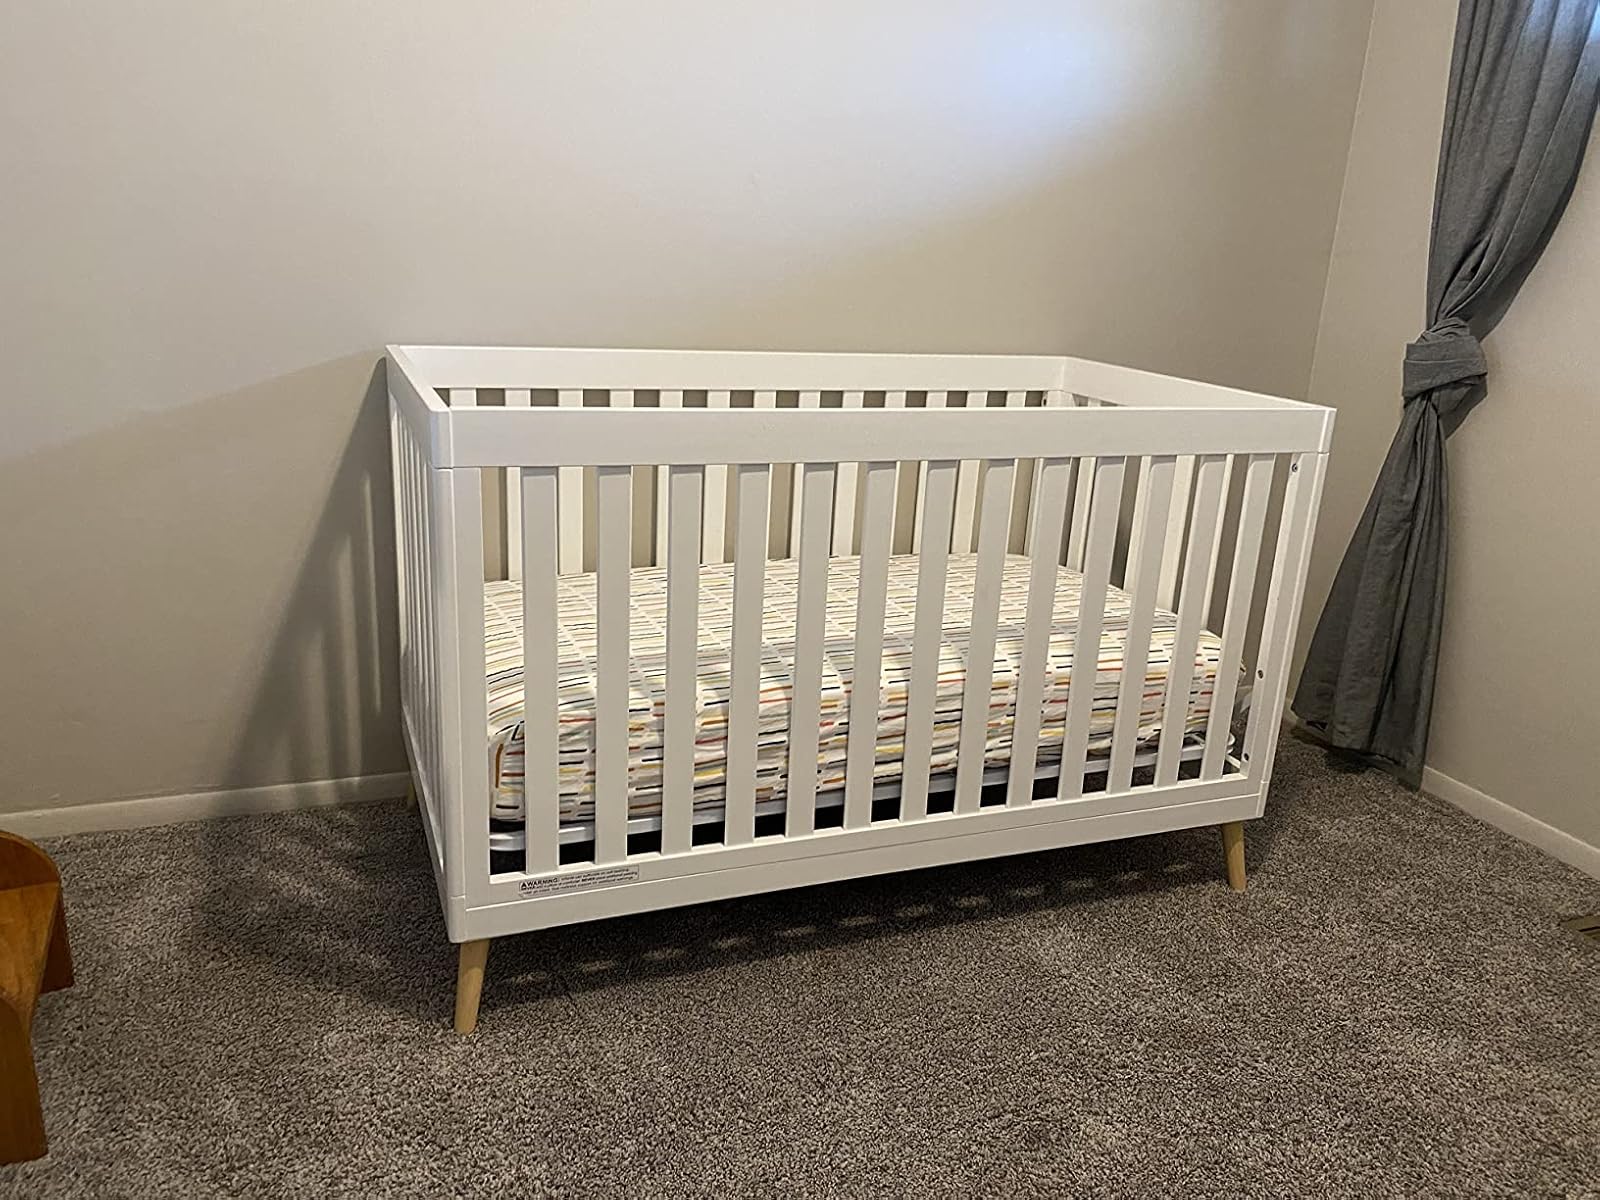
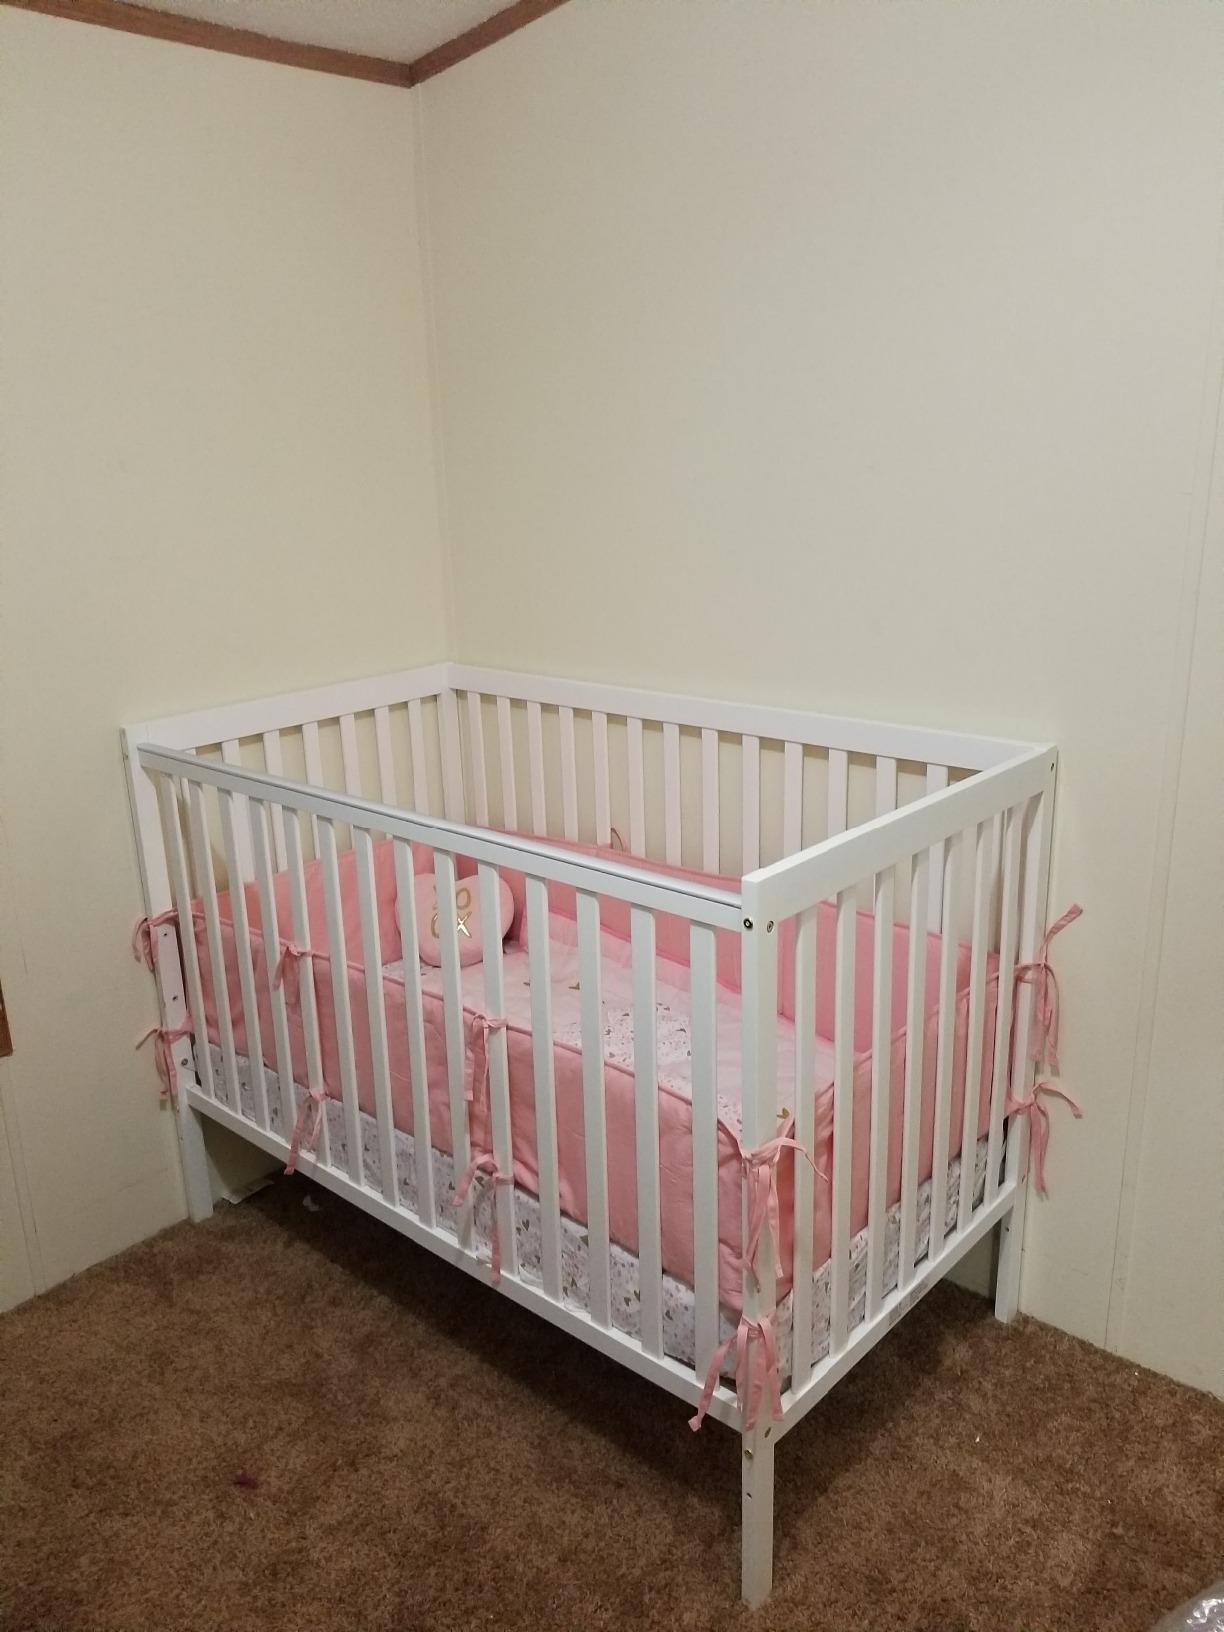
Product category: products_crib
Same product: no